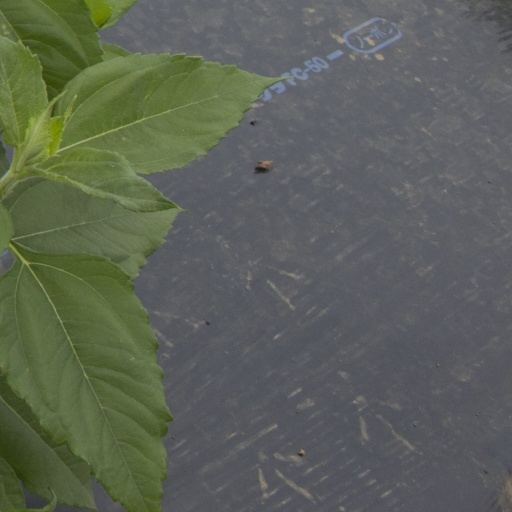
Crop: Jerusalem artichoke